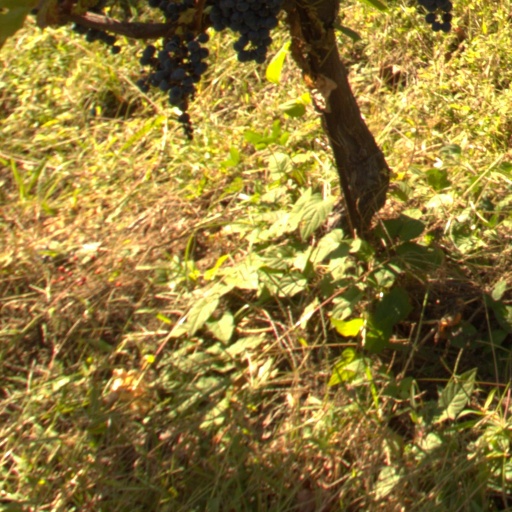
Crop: grape